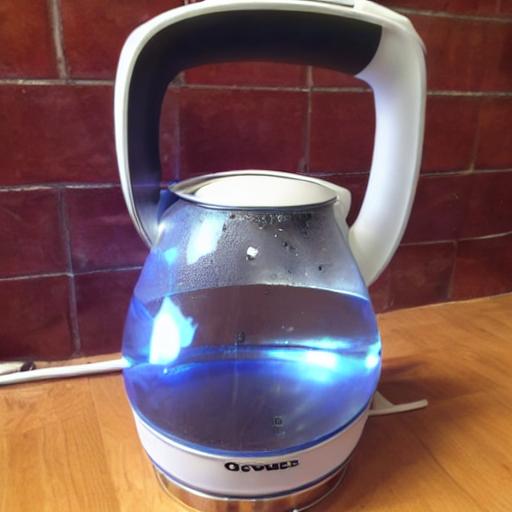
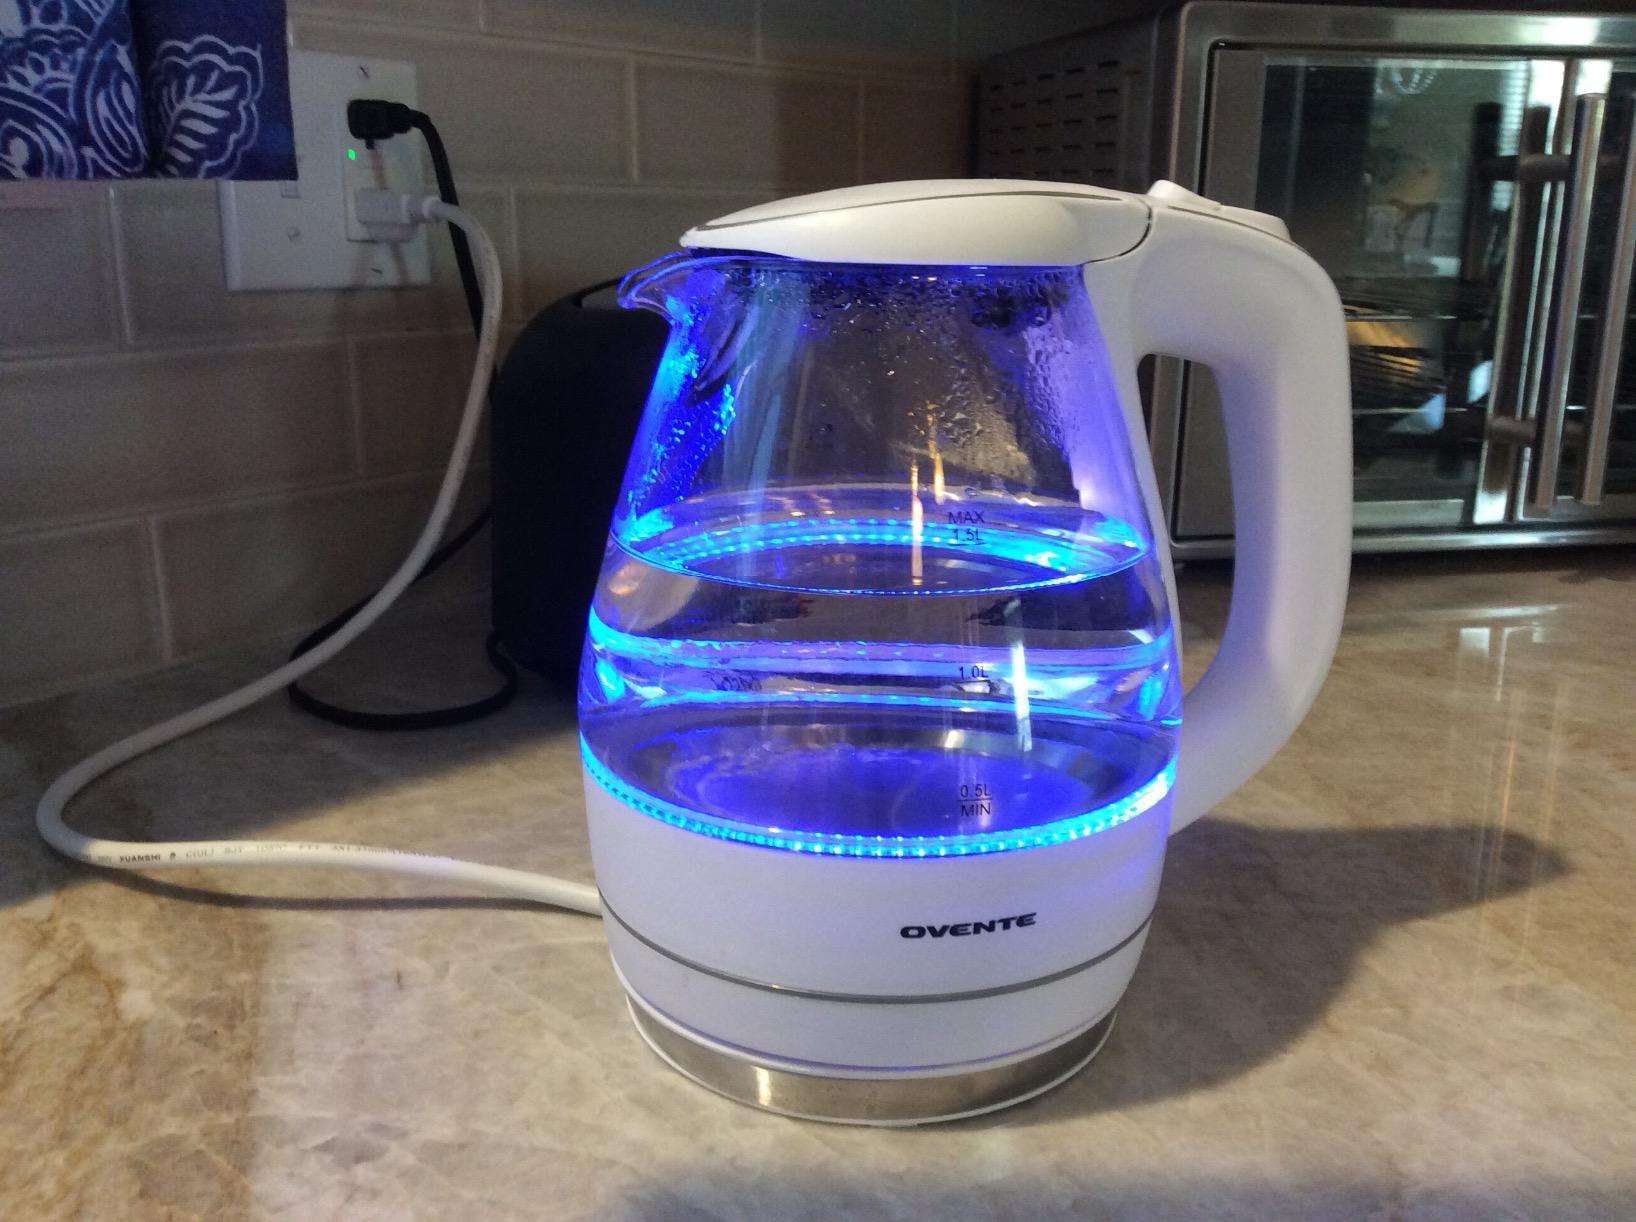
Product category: items_kettle
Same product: no